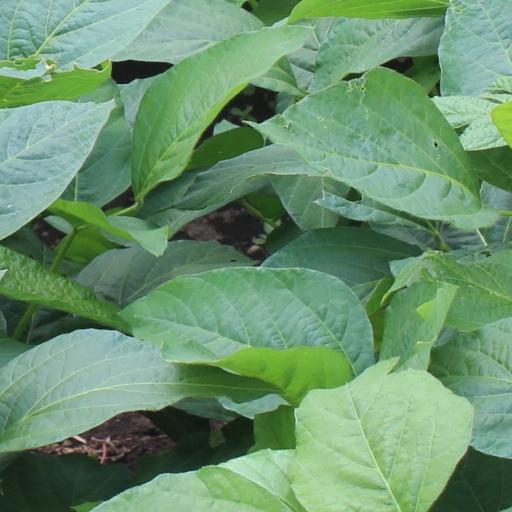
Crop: soybean